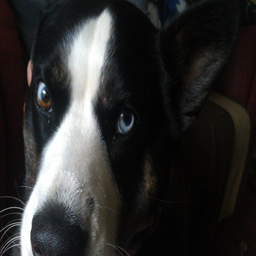
it is spelled parti eyed , one of my dogs has this in both eyes the other is bi eyed